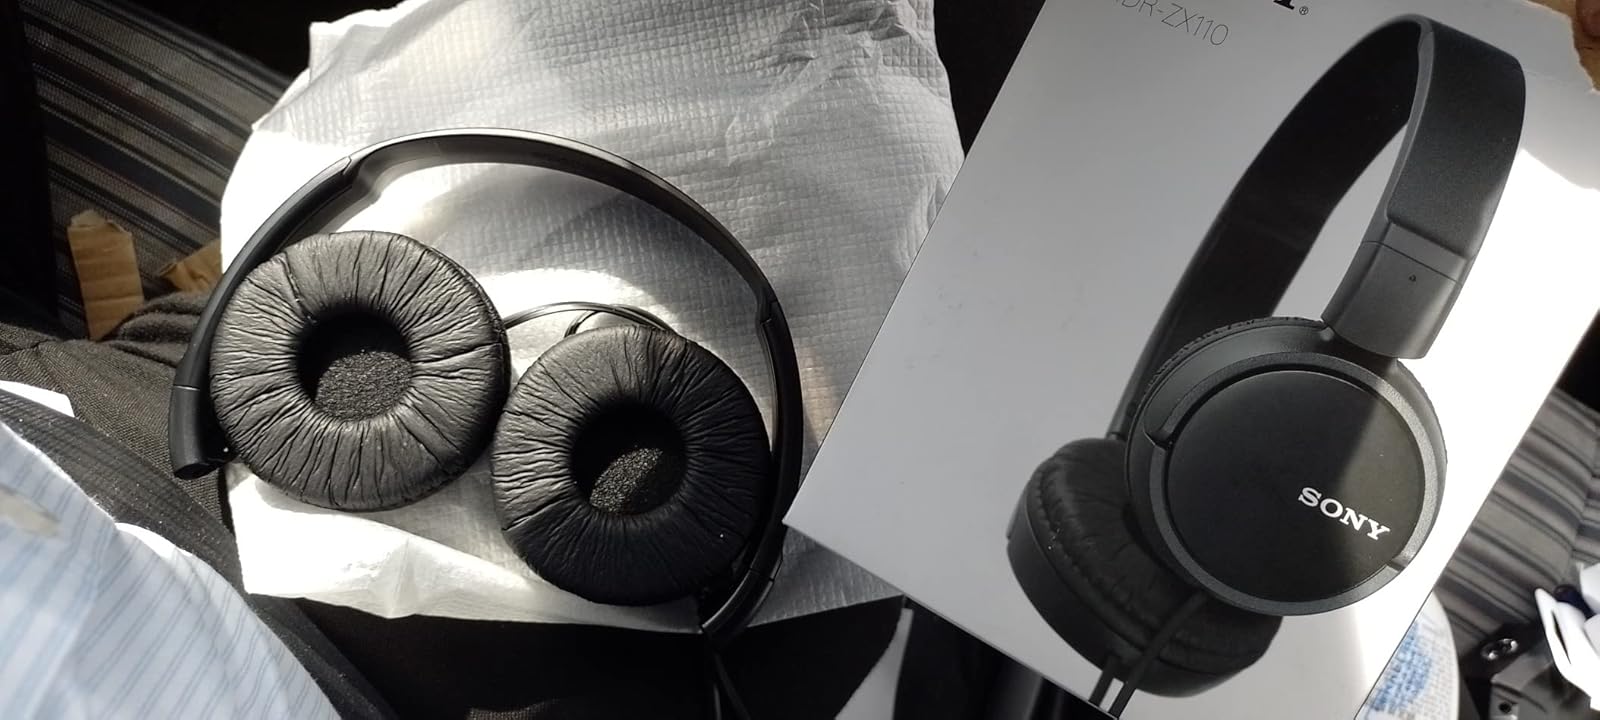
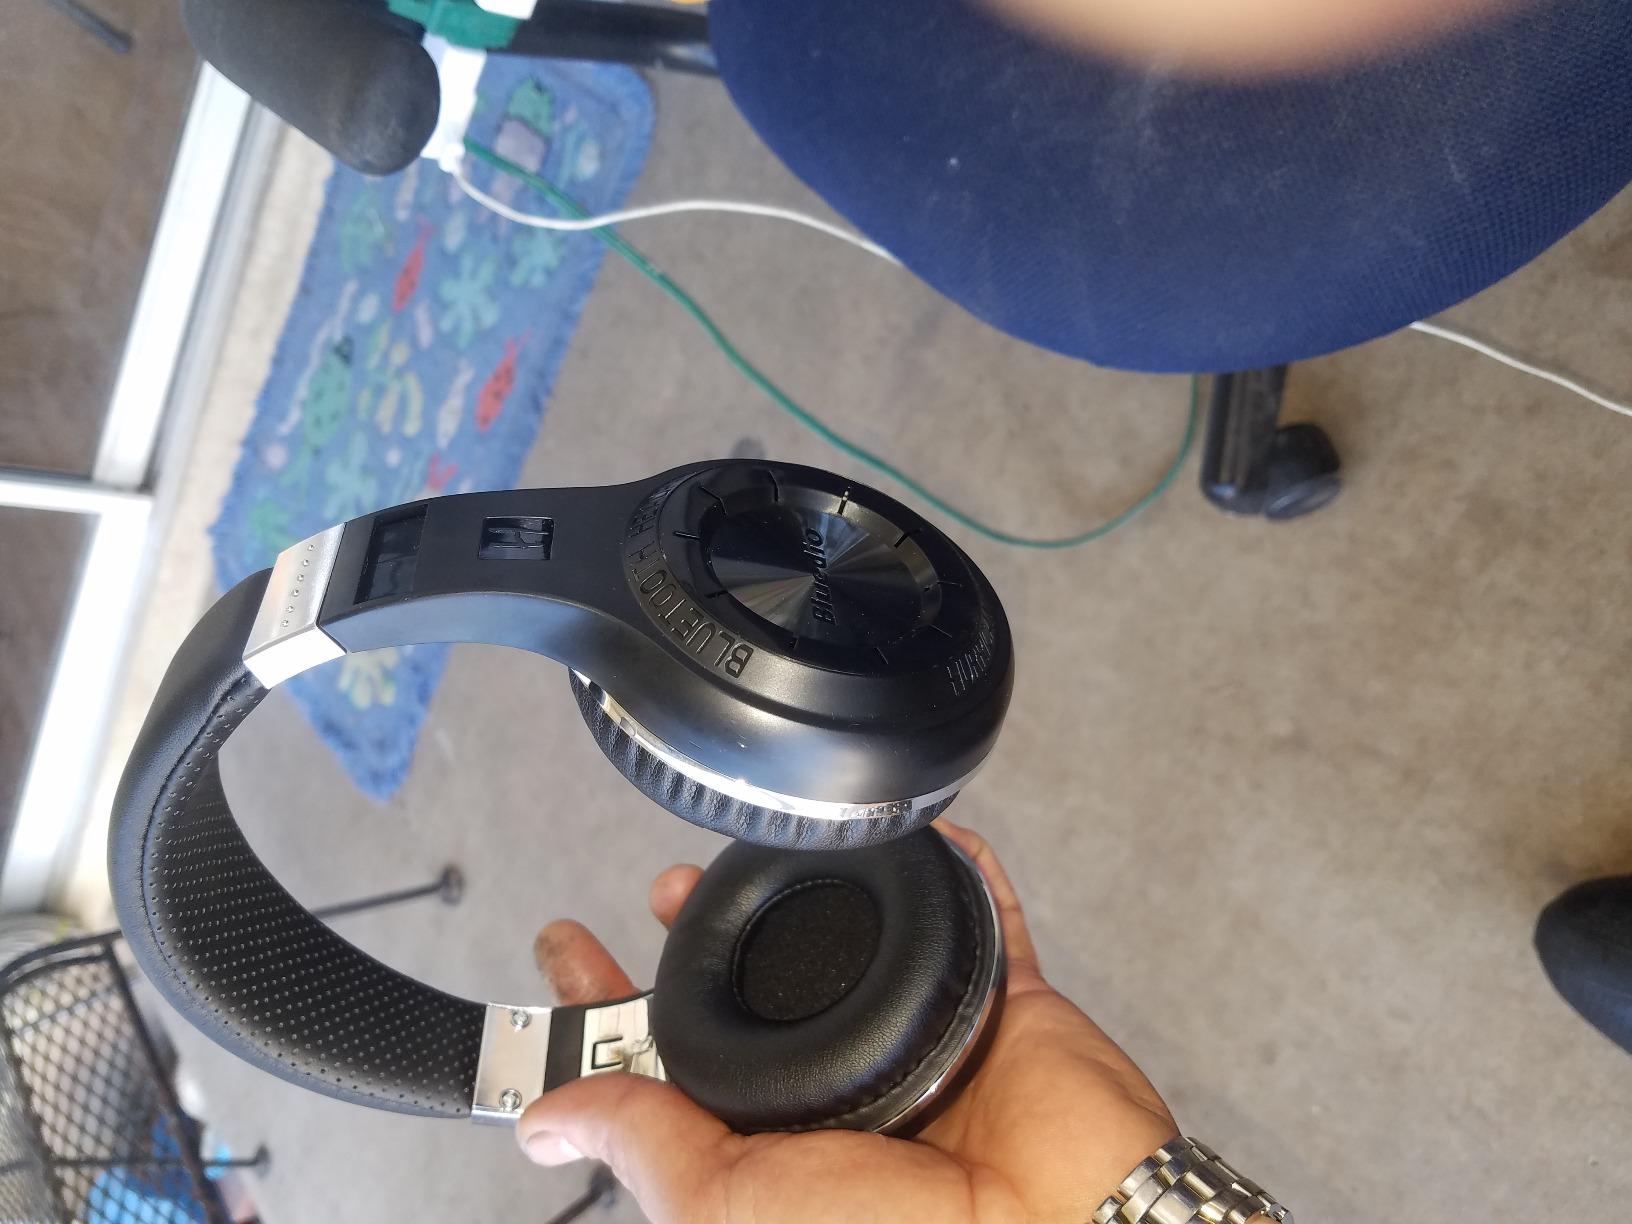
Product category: headphones
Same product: no